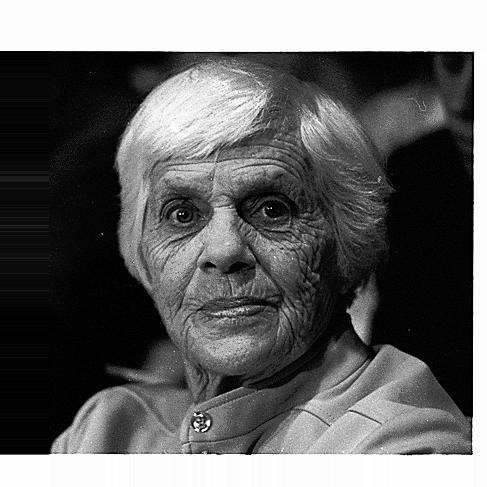
Age: 80